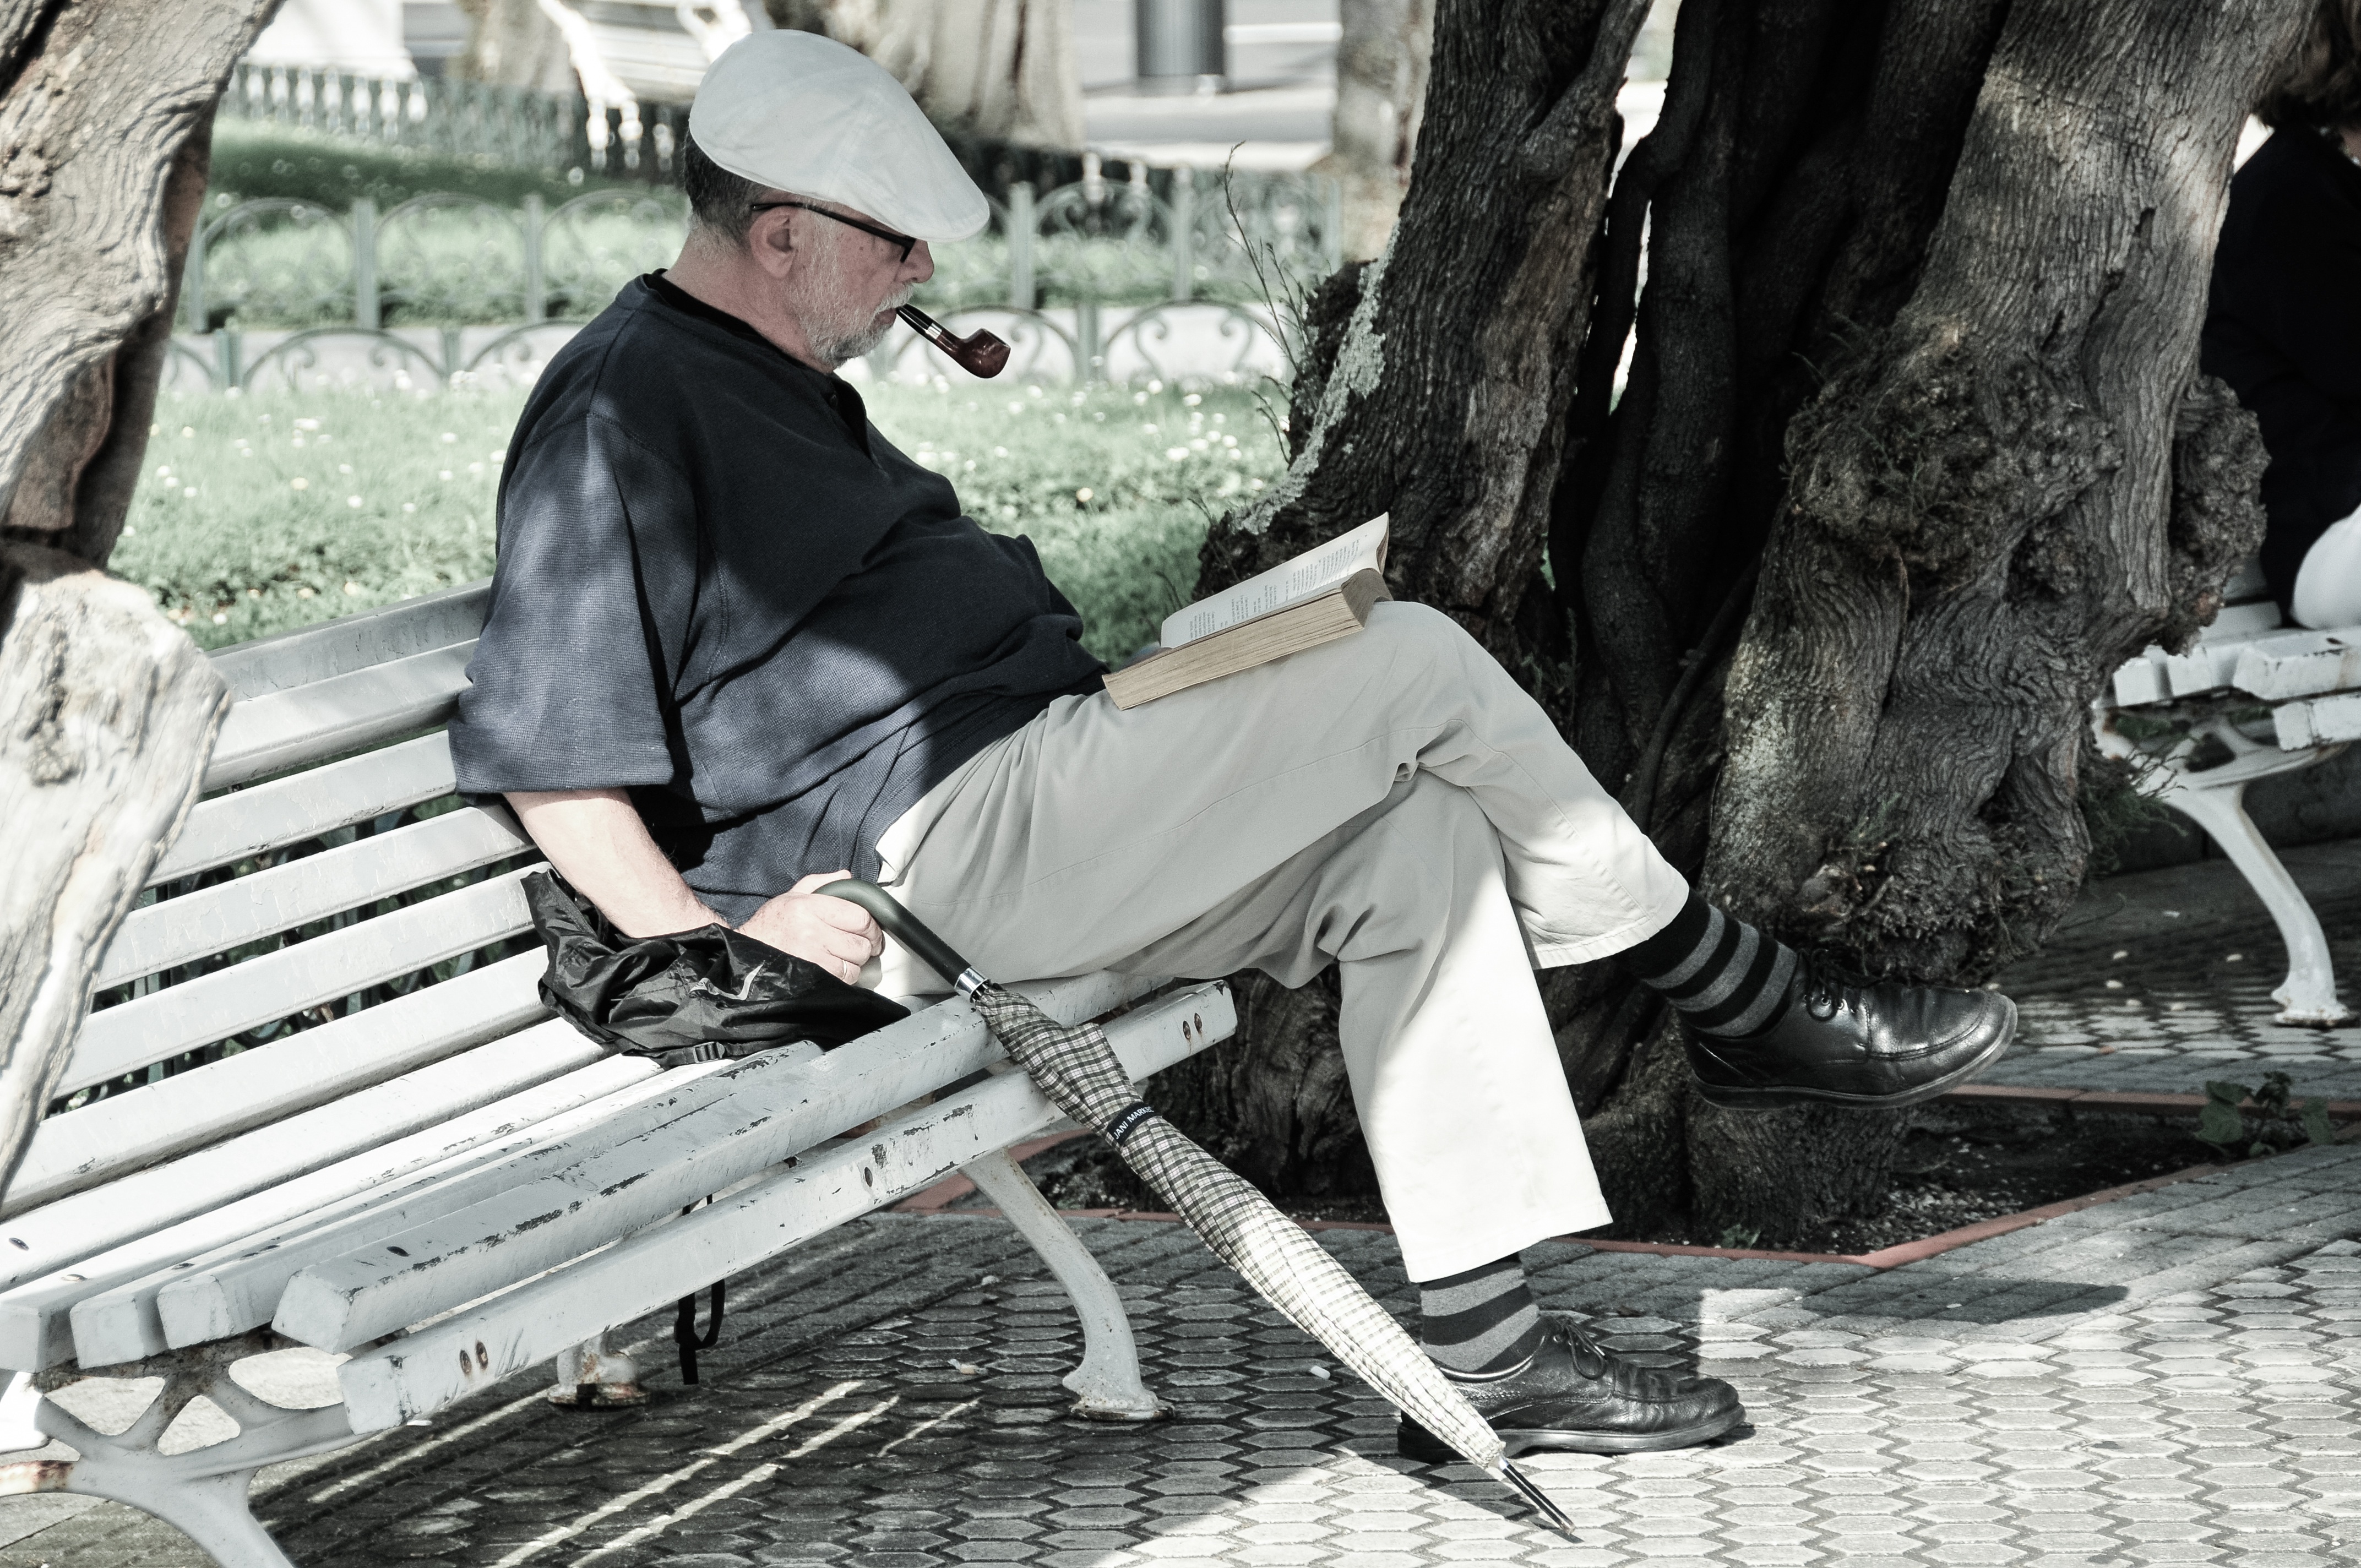
man, book, person, reading, umbrella, peaceful, sitting, solo, park, pipe, photograph, serenity, soledad, photo shoot, human positions